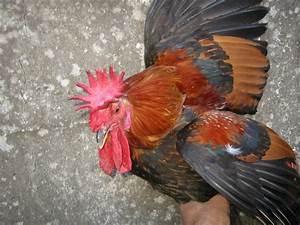
chicken